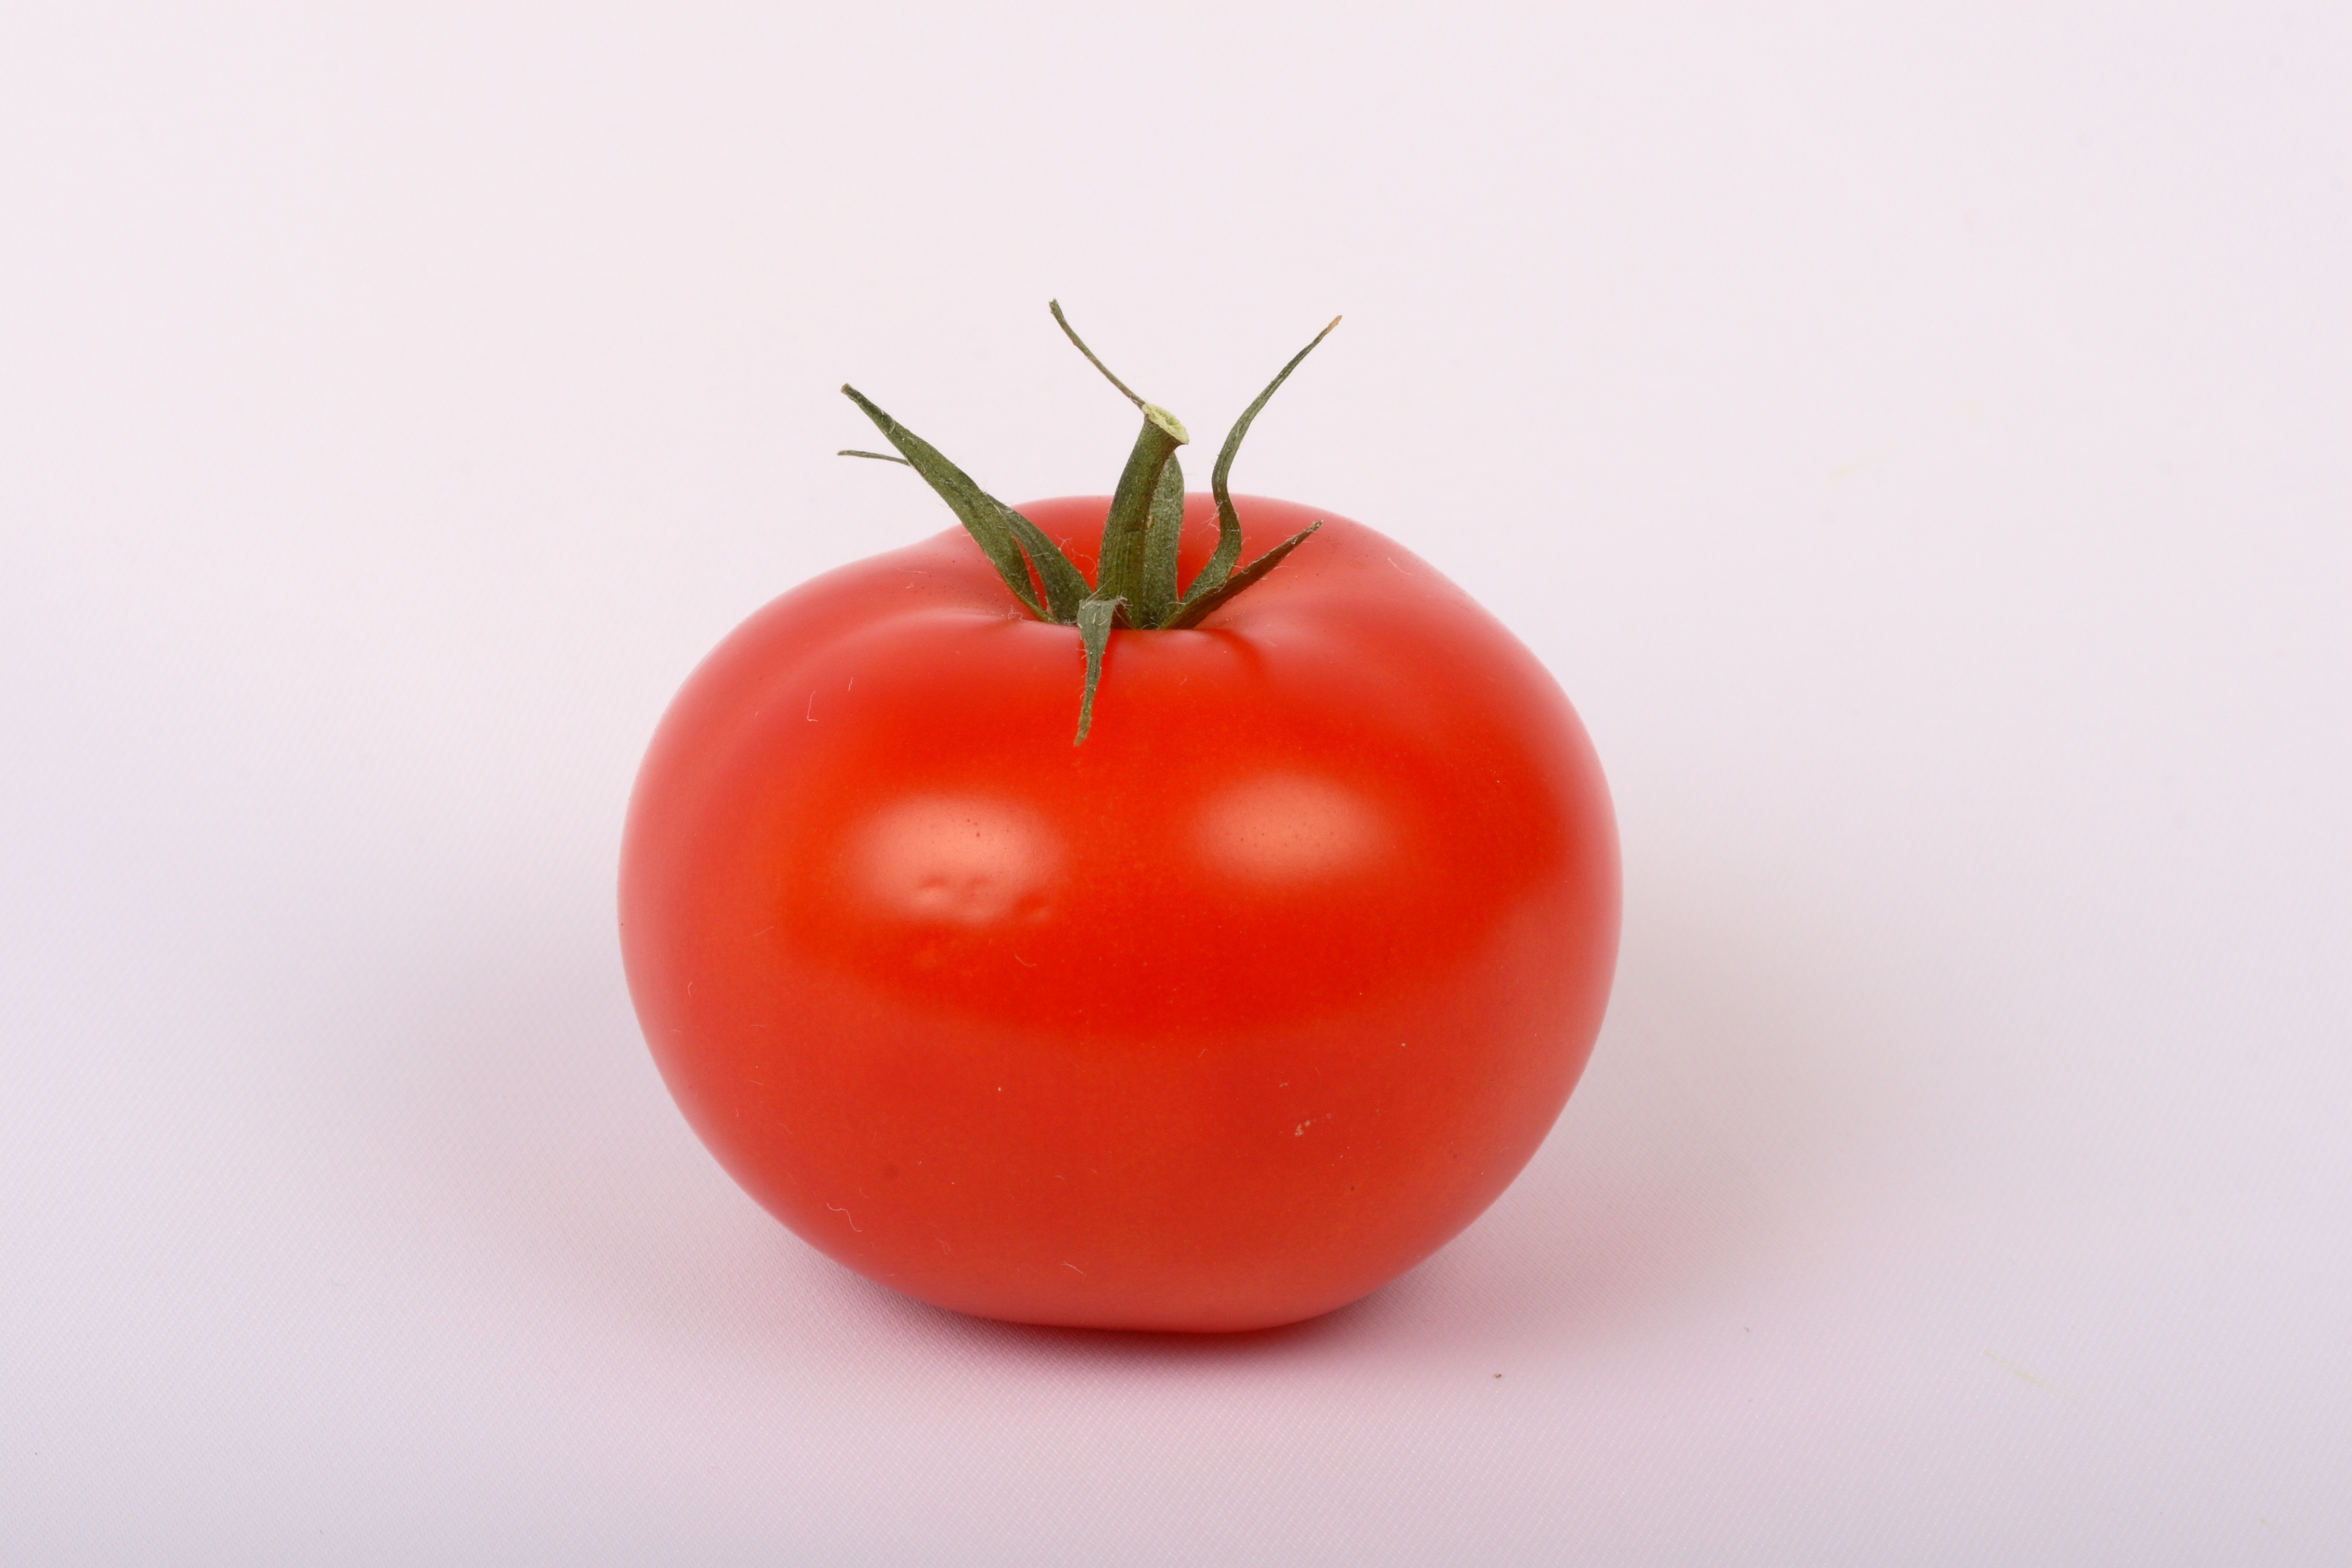
plant, fruit, food, red, produce, vegetable, tomato, flowering plant, land plant, potato and tomato genus